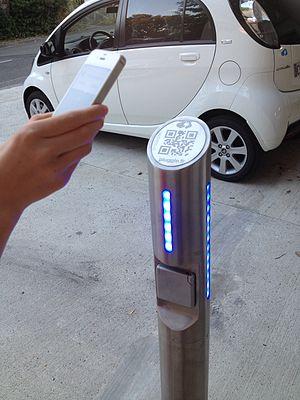
Déblocage d'une borne lente de recharge de véhicule électrique avec un smart-phone
L'électromobilité est la capacité ou propriété pour des personnes ou des objets à se déplacer dans un espace, par un moyen de transport utilisant partiellement ou totalement de l'énergie électrique. Elle constitue un sous-ensemble de solutions au besoin de mobilité.